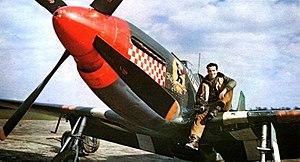
Dominic Salvatore Gentile dit Don Gentile, est un pilote de l'USAAF, pendant la Seconde Guerre mondiale.